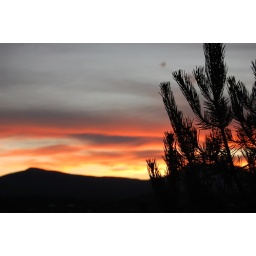
Well, pine tree with sunset in background.